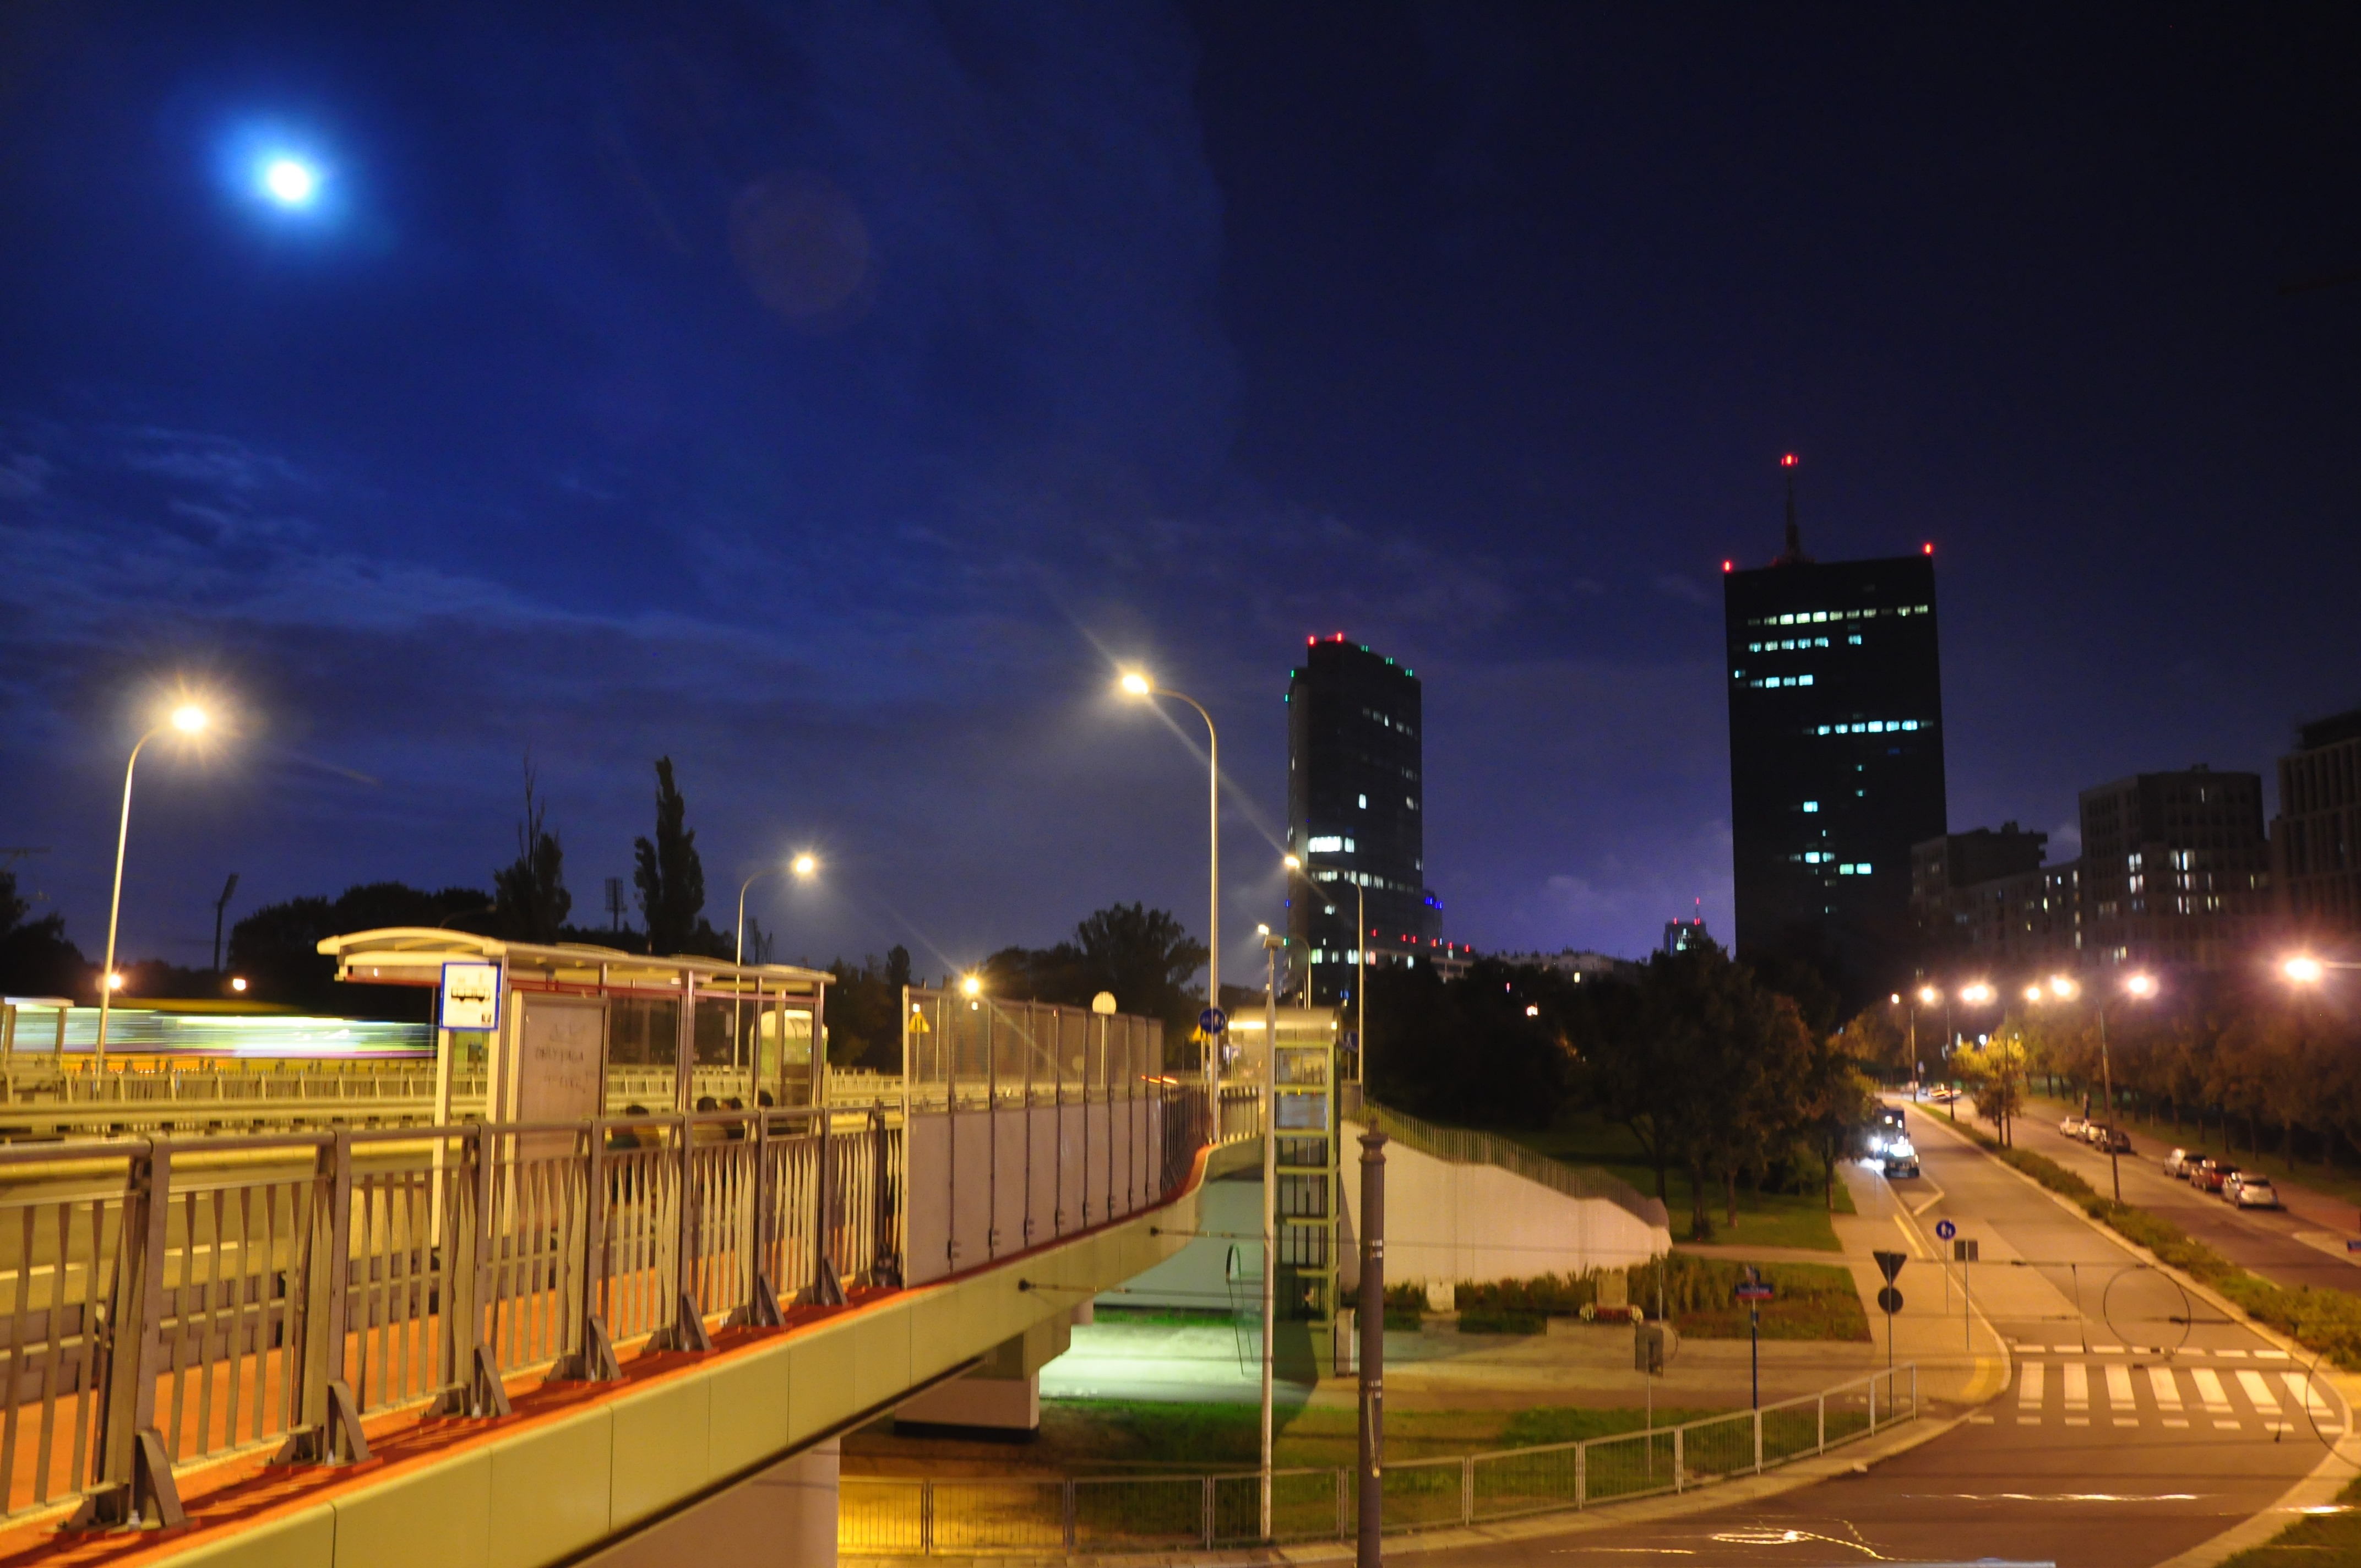
skyline, night, city, skyscraper, cityscape, downtown, dusk, evening, reflection, landmark, street light, lighting, moon, long exposure, warsaw, metropolis, oliborz, human settlement, metropolitan area